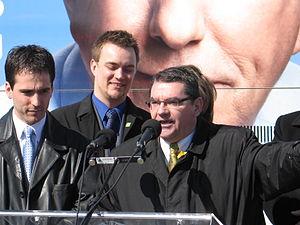
Le député Michel Guimond du Bloc Québécois en conférence de presse à Québec lors de la campagne électorale fédérale canadienne de 2011.
Michel Guimond, né le 26 décembre 1953 à Chicoutimi et mort le 19 janvier 2015 à Boischatel, est un avocat et homme politique canadien. De 1993 à 2011, il est député à la Chambre des communes du Canada, représentant successivement les circonscriptions électorales fédérales de Beauport—Montmorency—Orléans, Beauport—Montmorency—Côte-de-Beaupré—Île-d'Orléans, Charlevoix—Montmorency et Montmorency—Charlevoix—Haute-Côte-Nord sous la bannière du Bloc québécois.
Beauport—Côte-de-Beaupré—Île d'Orléans—Charlevoix est une circonscription électorale fédérale au Québec.